White

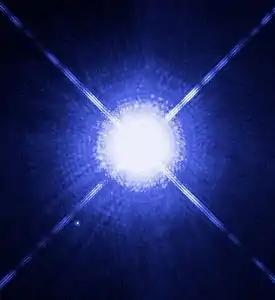
Image of Sirius A and Sirius B taken by the Hubble Space Telescope. Sirius B, a white dwarf, is the faint pinprick of light to the lower left of the much brighter Sirius A.

A white dwarf is a stellar remnant composed mostly of electron-degenerate matter. They are very dense; a white dwarf's mass is comparable to that of the Sun and its volume is comparable to that of the Earth. Its faint luminosity comes from the emission of stored thermal energy. A white dwarf is very hot when it is formed, but since it has no source of energy, it will gradually radiate away its energy and cool down. This means that its radiation, which initially has a high color temperature, will lessen and redden with time. Over a very long time, a white dwarf will cool to temperatures at which it will no longer emit significant heat or light, and it will become a cold black dwarf. However, since no white dwarf can be older than the Age of the universe (approximately 13.8 billion years), even the oldest white dwarfs still radiate at temperatures of a few thousand kelvins, and no black dwarfs are thought to exist yet.